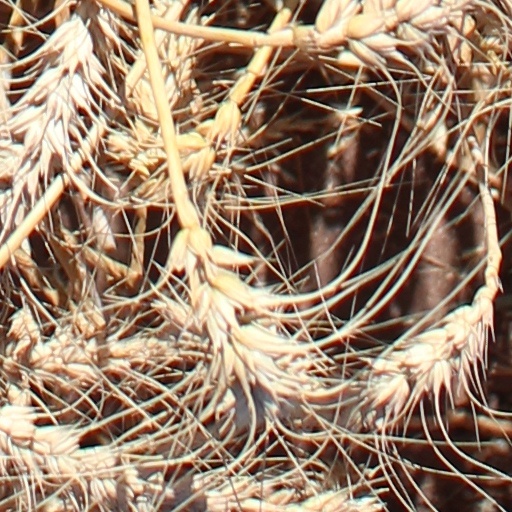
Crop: wheat